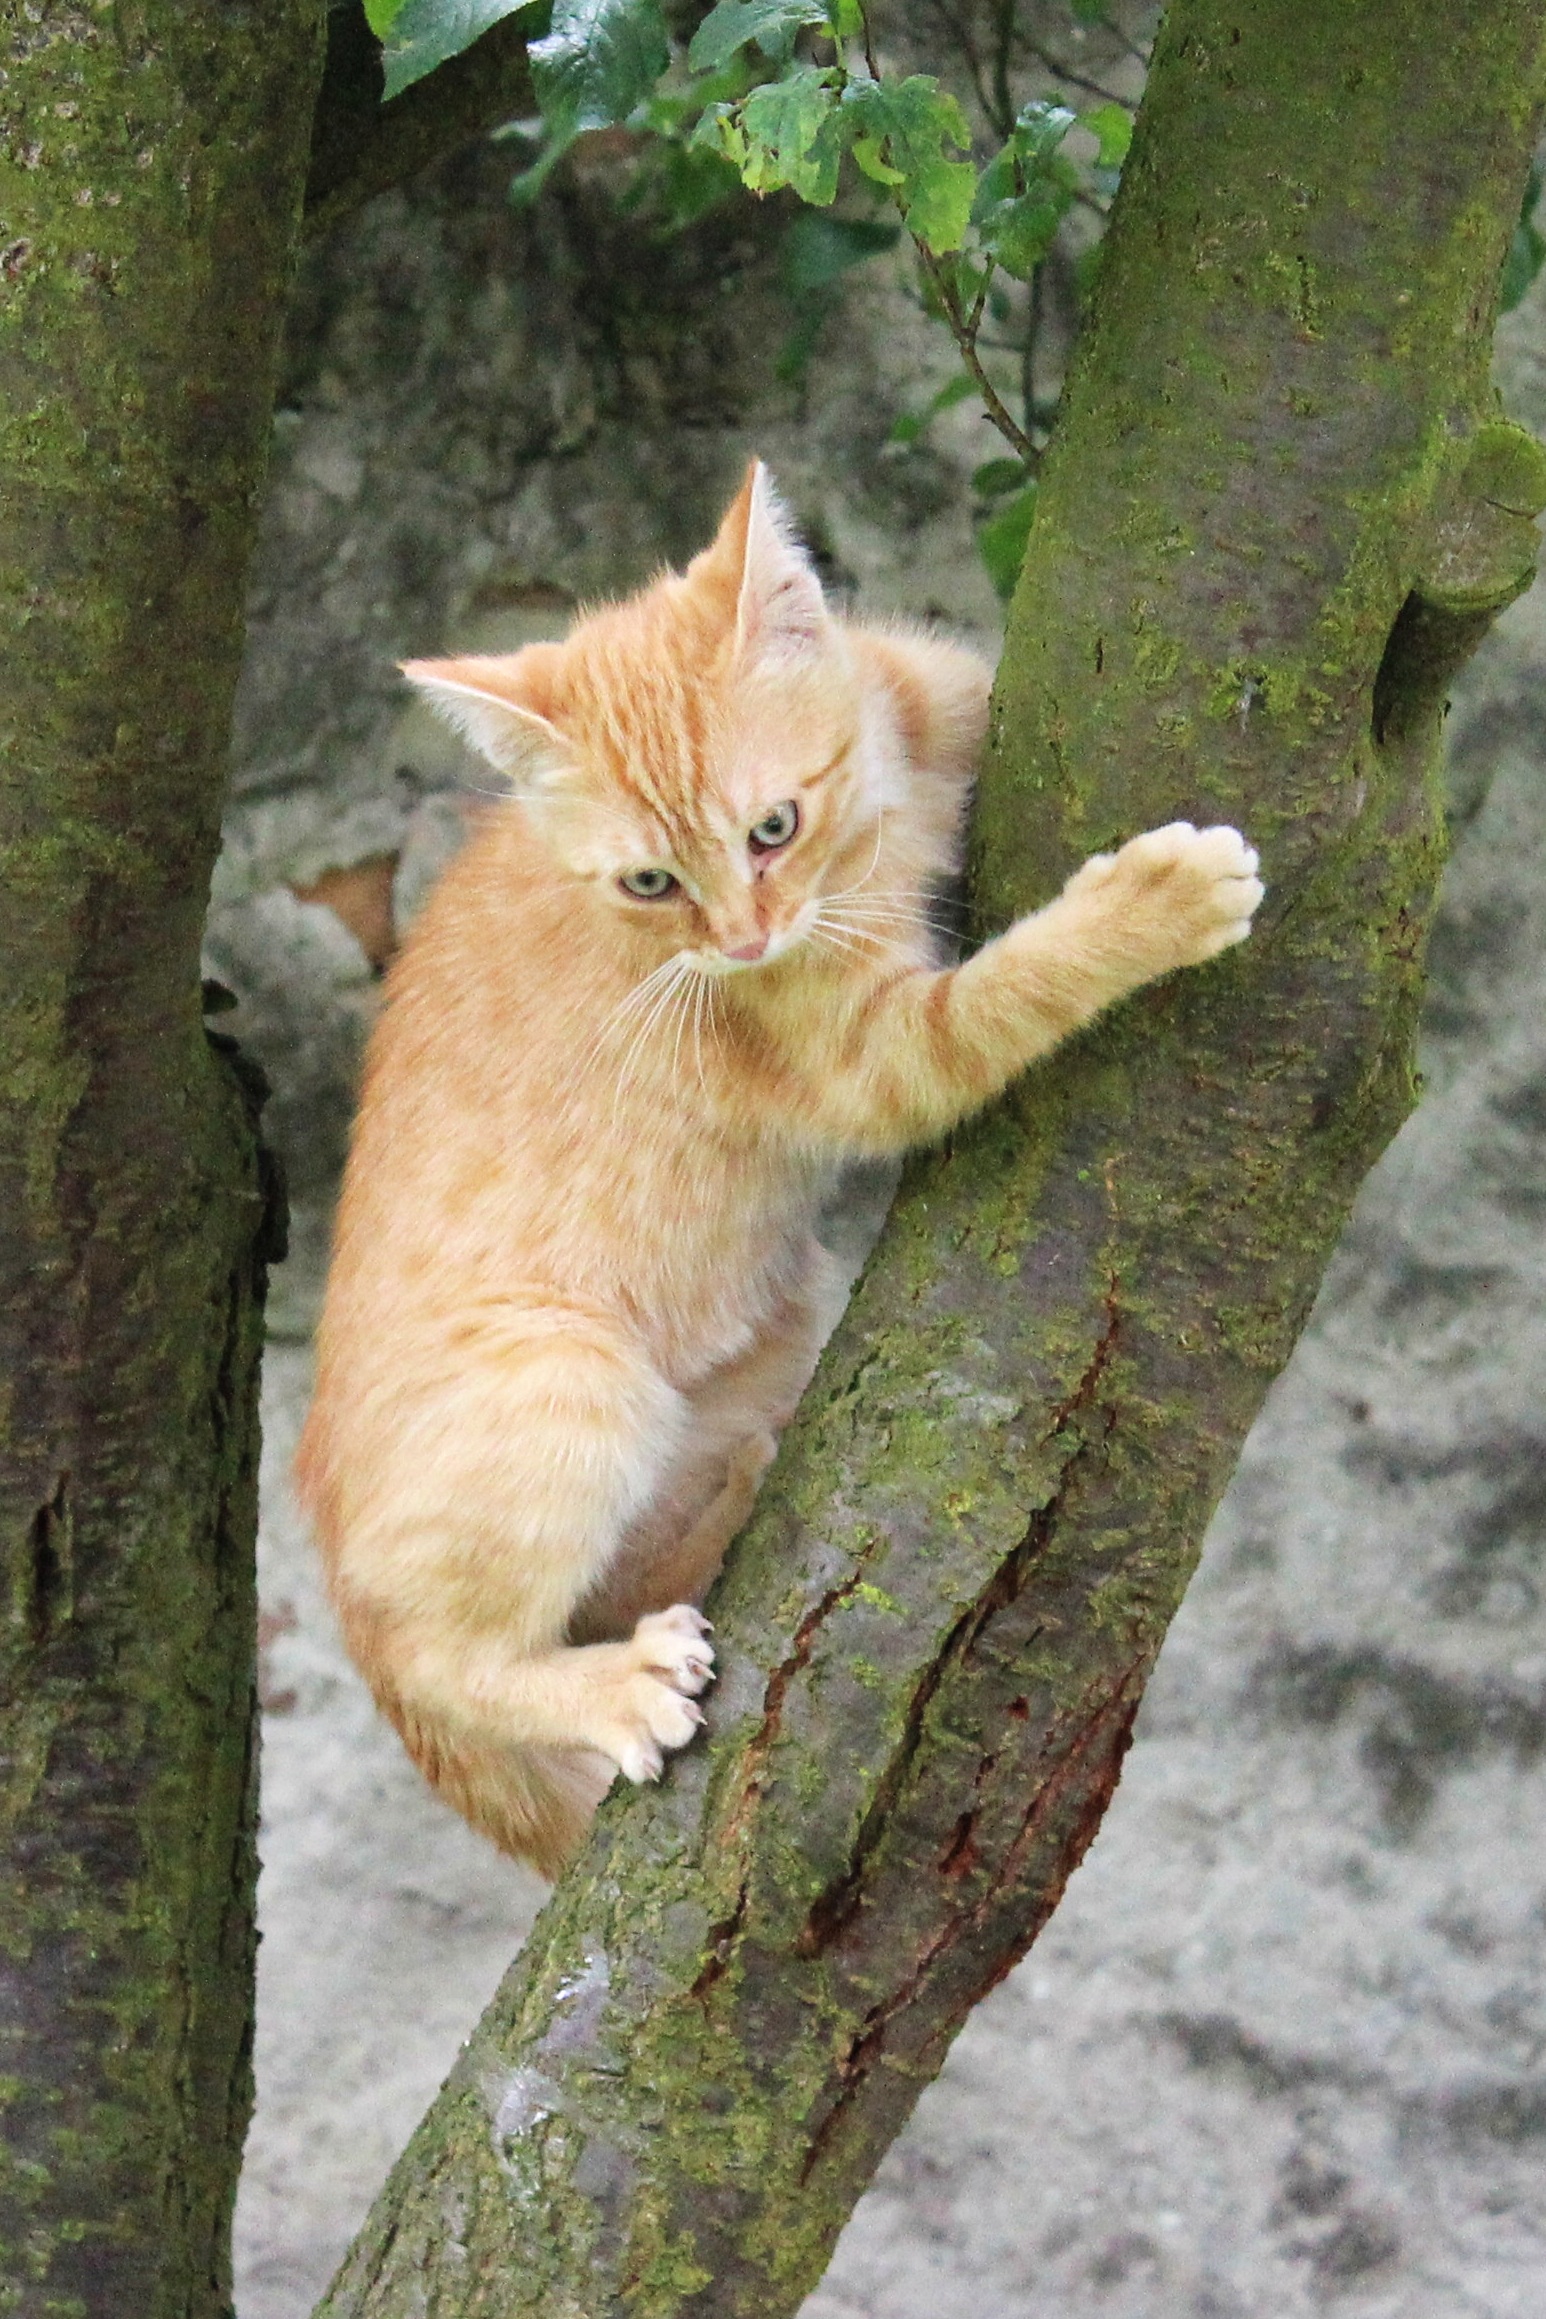
animal, cute, wildlife, pet, red, kitten, cat, small, mammal, climbing, fauna, whiskers, kitty, hairy, vertebrate, beautiful, cub, on a tree, wild cat, small to medium sized cats, cat like mammal